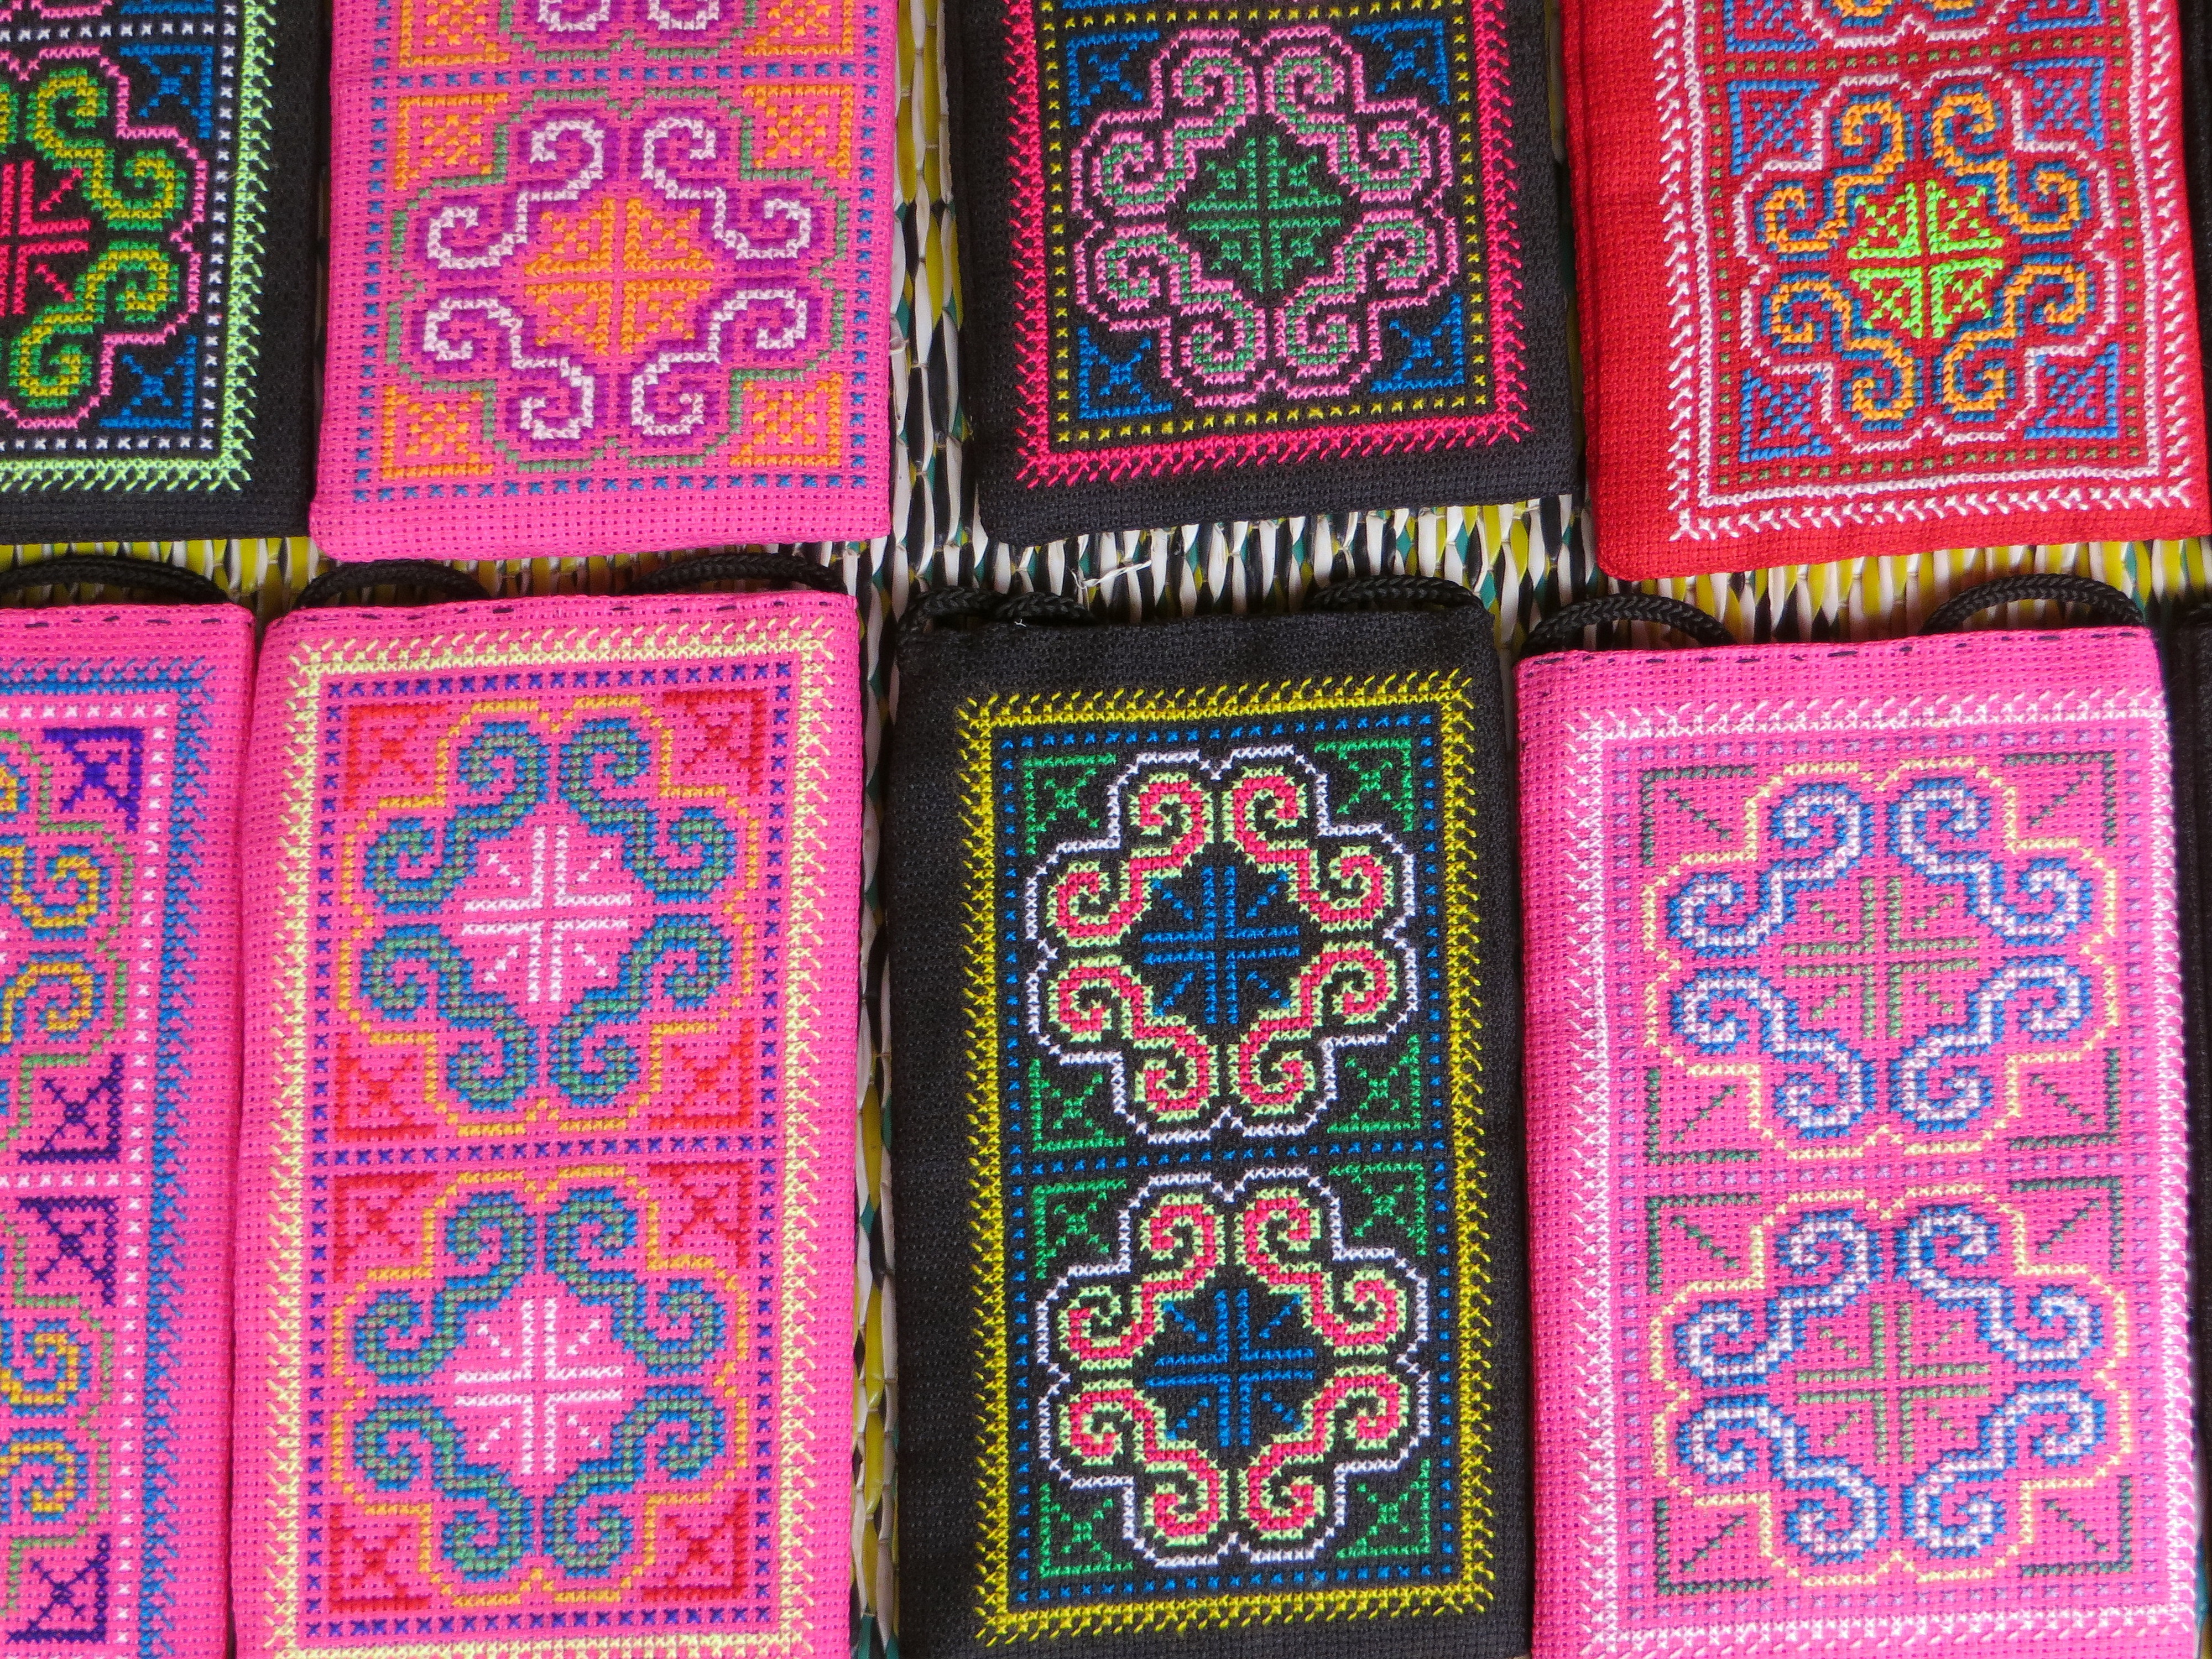
pattern, green, market, pink, gifts, textile, art, colors, design, laos, embroidery, silk industry